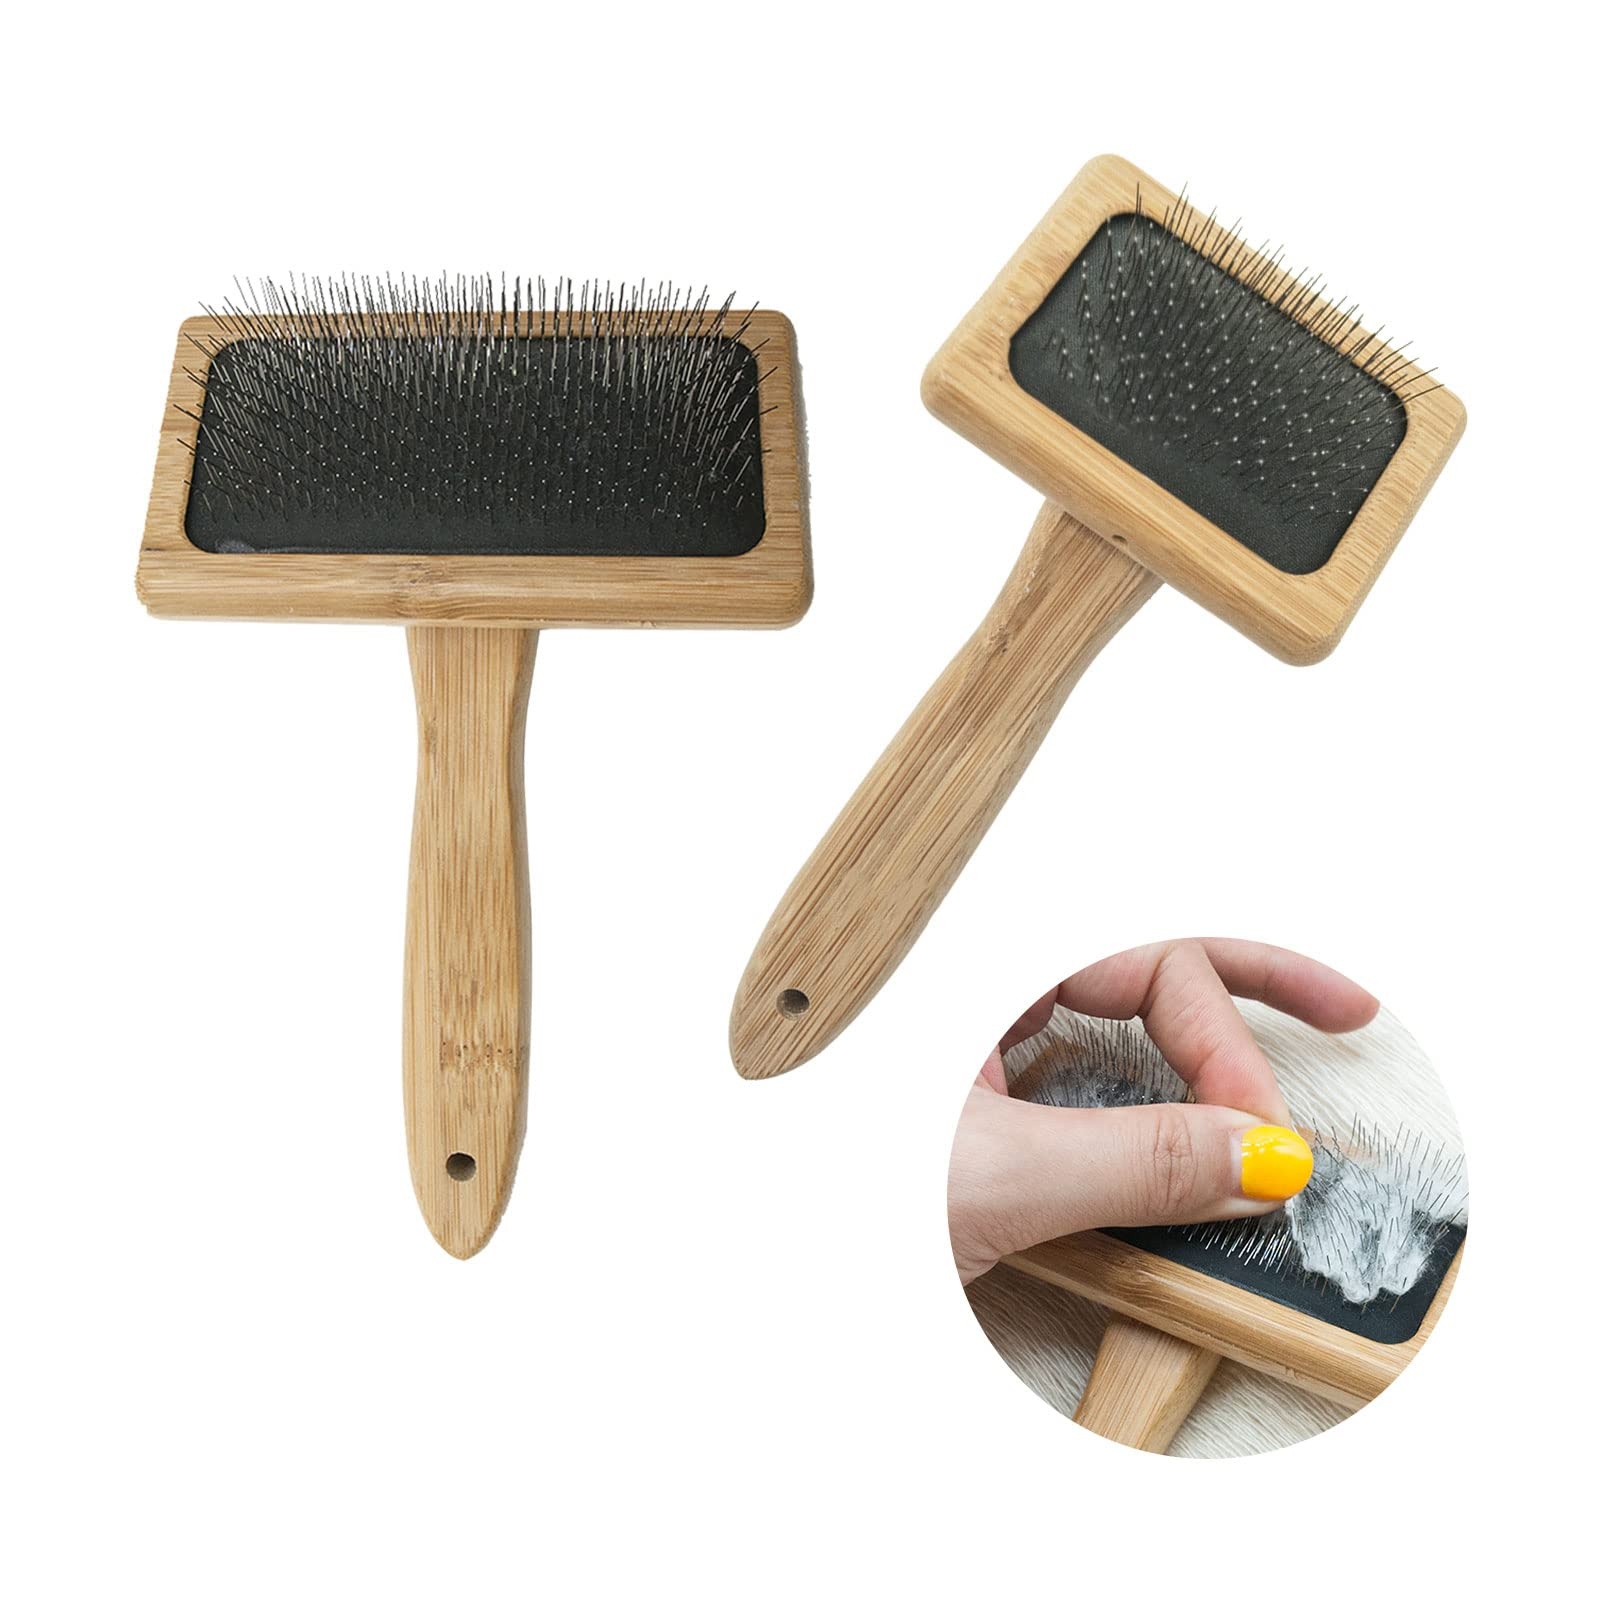
1 x RAW Customer Returns 2pcs Wood Carding Brushes, Rug Tassel Brush Cotton Rope Weaving Comb Wood Hand Carders for Carpet Needle Felting Felt Project Gift Needle Felting Lover - RRP £17.99
Brand: Jobalots
Download Manifest: HERE Title Qty Unit Price Total Price ASIN EAN 2pcs Wood Carding Brushes, Rug Tassel Brush Cotton Rope Weaving Comb Wood Hand Carders for Carpet Needle Felting Felt Project Gift Needle Felting Lover 1 £17.99 £17.99 B0BYVFZK1T N/A
Category: Arts & Entertainment > Hobbies & Creative Arts > Arts & Crafts > Art & Crafting Tools > Thread & Yarn Tools > Fiber Cards & Brushes > Carding Brushes